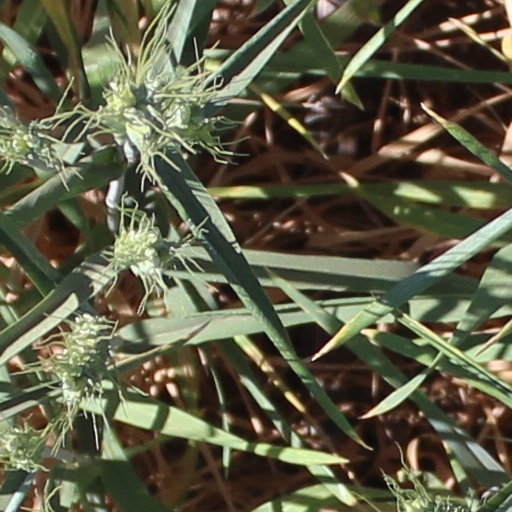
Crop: wheat